Reynolda House Museum of American Art

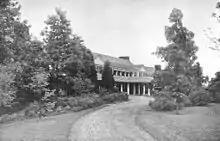
View of Reynolda House, ca. 1915

Located on Reynolda Road, a large portion of Reynolda can be explored on foot. In addition to the house, 28 of the original thirty buildings remain. To the west lie the restored formal gardens with Japanese cryptomeria and weeping cherry trees. The lake behind the house ("Lake Katharine") has reverted to wetlands which provide a home for a variety of wildlife. Many of the buildings in the village are occupied by boutiques, shops, and restaurants. A short walk across the dam leads from the village to Wake Forest University, which was built on land donated from the grounds of Reynolda House to the college by Mary and Charles Babcock.